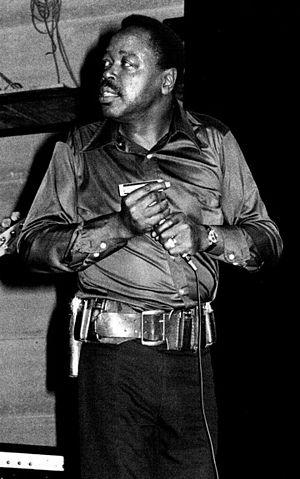
L'harmoniciste Carey Bell à Paris (Palais des Glaces)